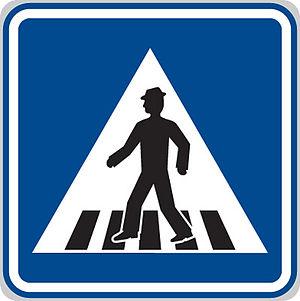
Ceci est une comparaison des panneaux routiers dans les pays européens.